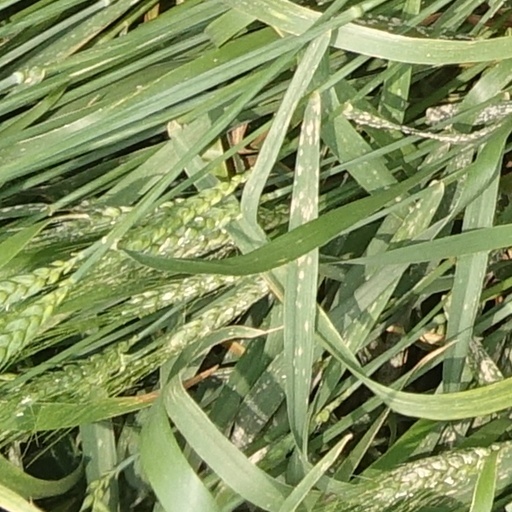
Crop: wheat